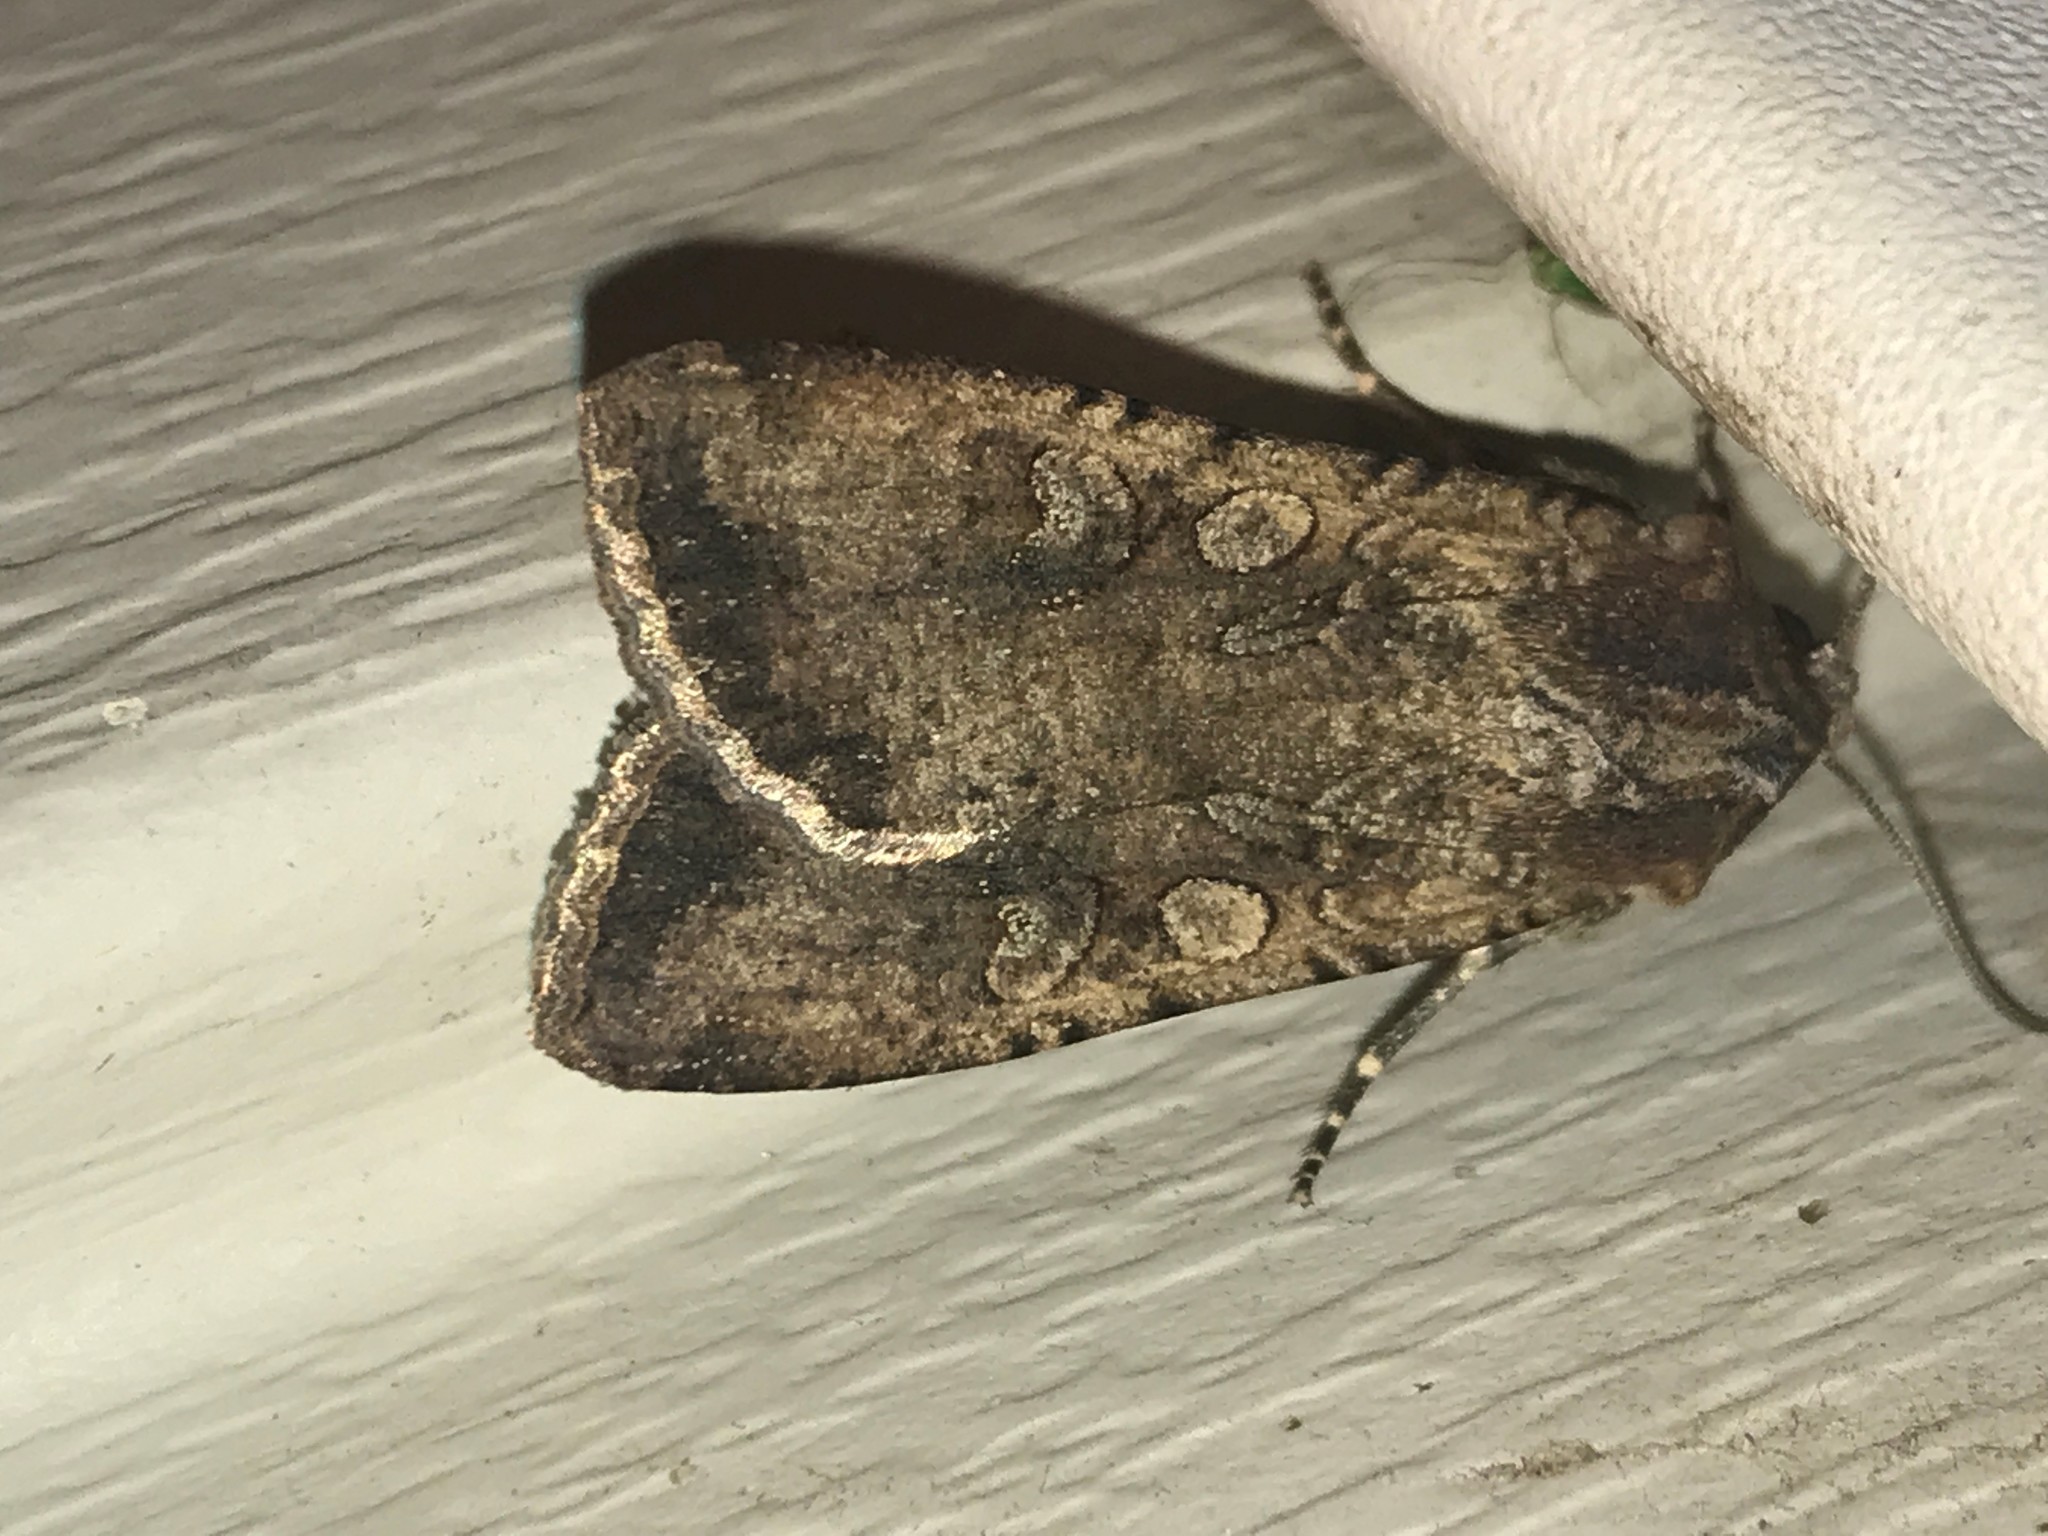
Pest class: cutworms